History of the Philippines

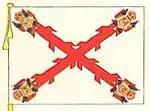
Coat of arms of Manila were at the corners of the Cross of Burgundy in the Spanish-Filipino battle standard.

At the lower levels of administration, the Spanish built on traditional village organization by co-opting local leaders. This system of indirect rule helped create an indigenous upper class, called the "principalía", who had local wealth, high status, and other privileges. This perpetuated an oligarchic system of local control. Among the most significant changes under Spanish rule was that the indigenous idea of communal use and ownership of land was replaced with the concept of private ownership and the conferring of titles on members of the "principalía".